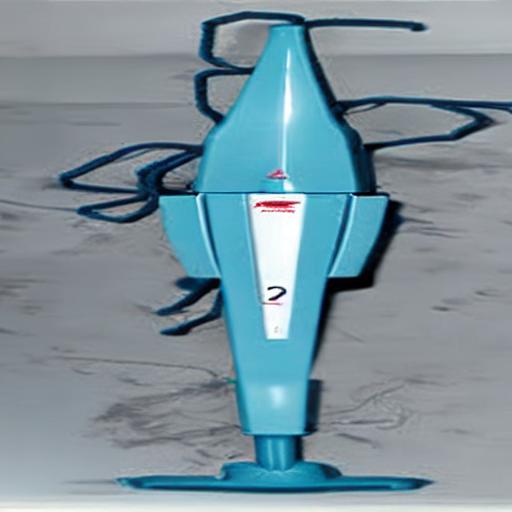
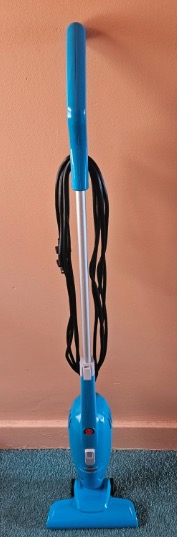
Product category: items_vacuum
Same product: no